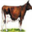
Label: cattle